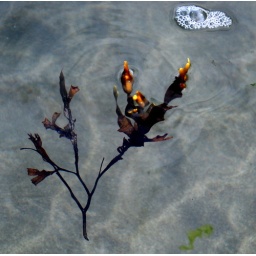
sea weed in water at beach muckross kilcar co donegal 20/7/10